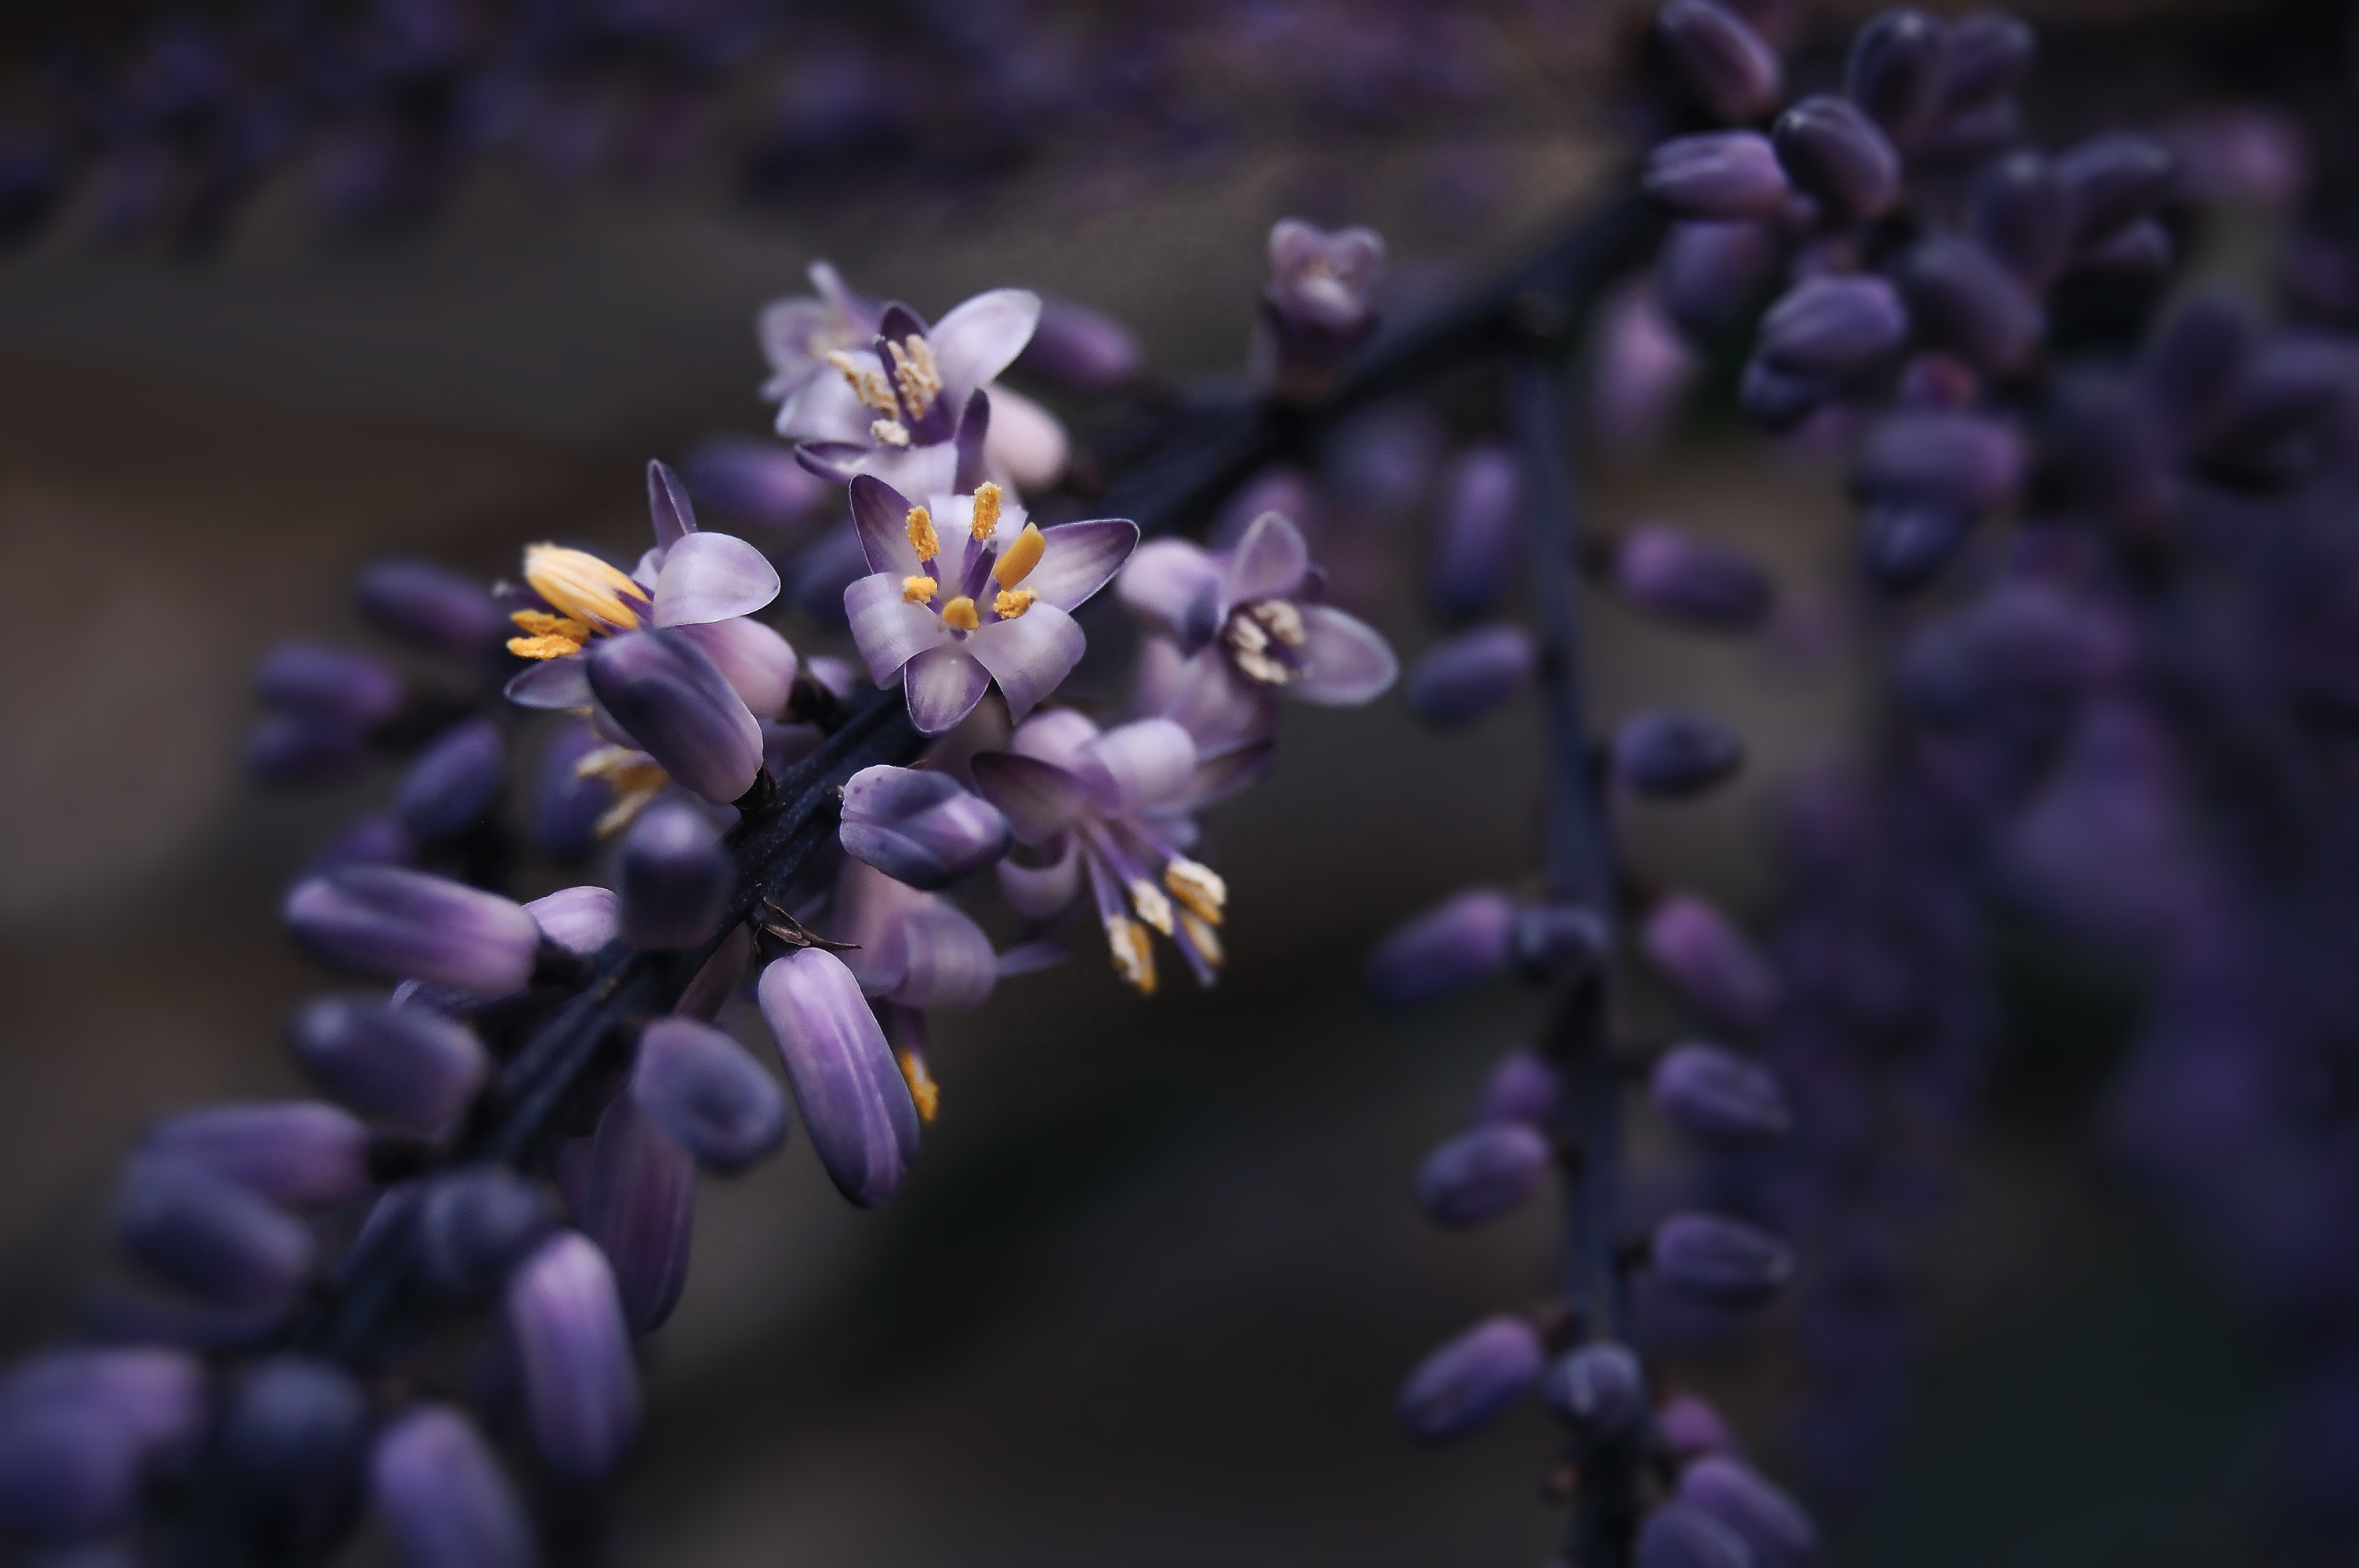
nature, blossom, plant, photography, leaf, flower, purple, petal, pollen, produce, botany, blue, flora, lavender, wildflower, close up, macro photography, flowering plant, land plant, english lavender